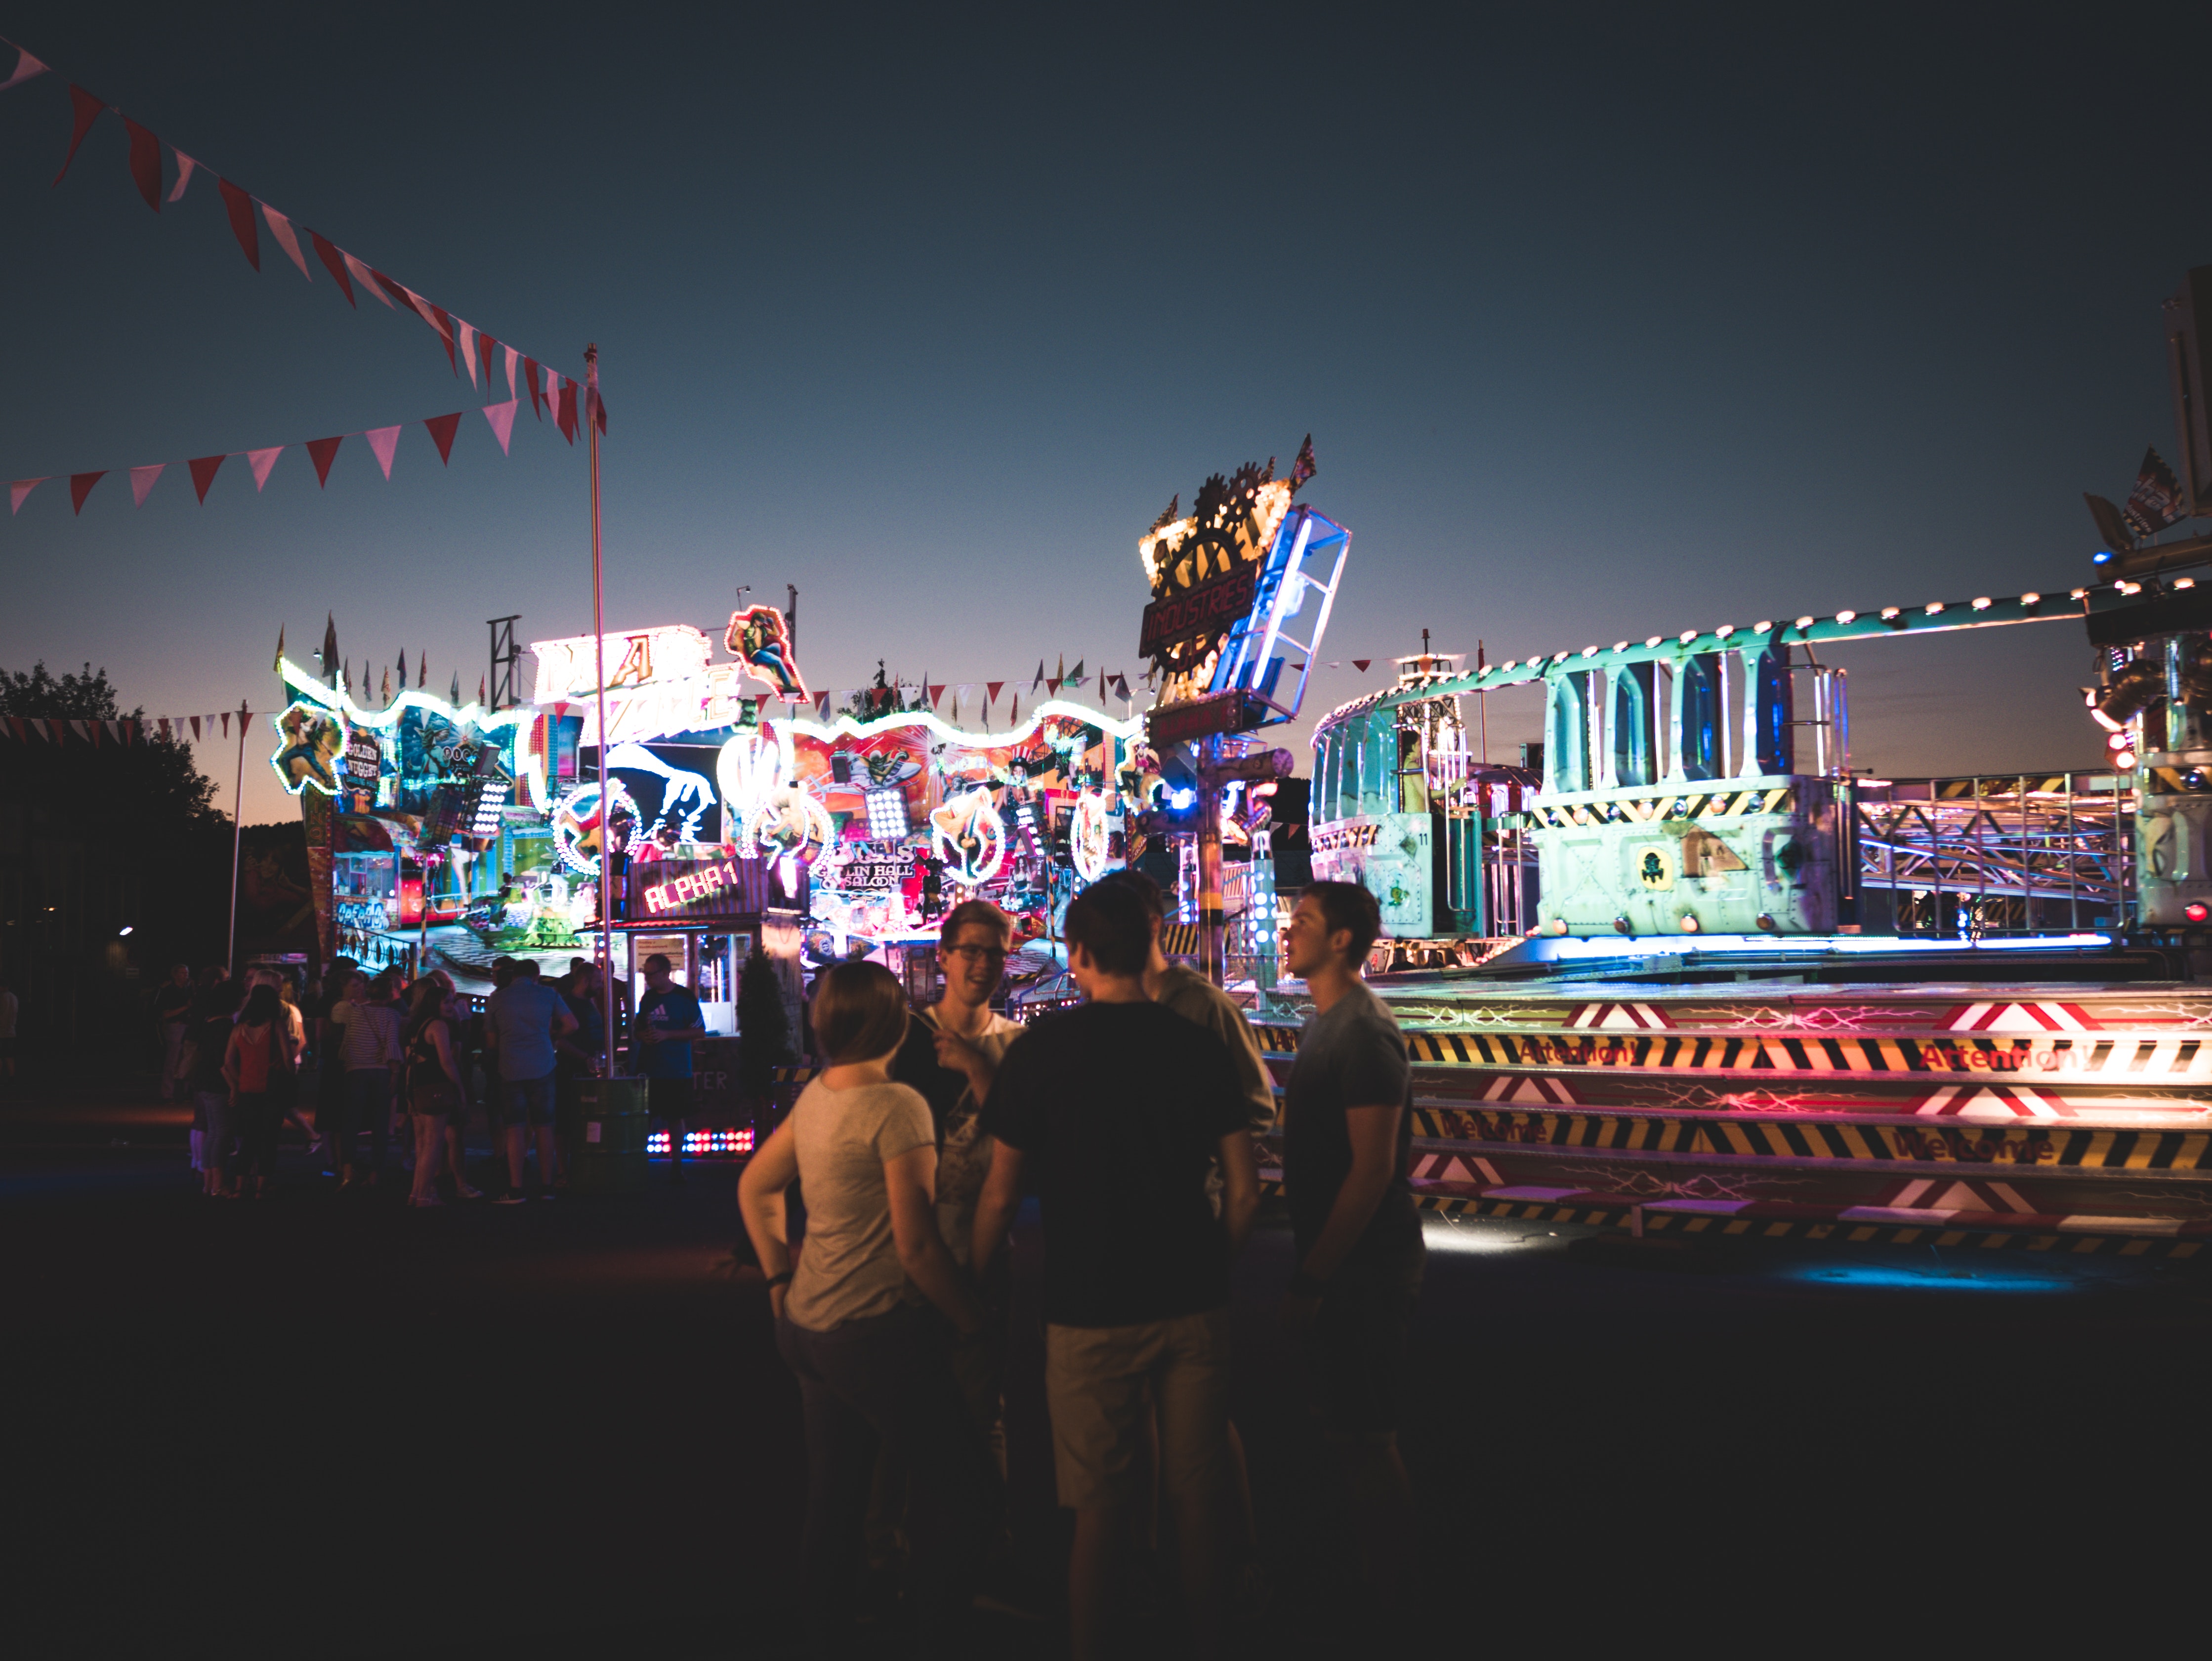
sky, light, crowd, night, fair, event, public event, fun, festival, tourist attraction, city